1993 Hanes 500

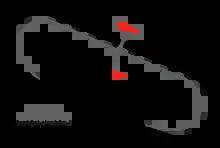
The layout of Martinsville Speedway, the venue where the race was held.

Martinsville Speedway is a NASCAR-owned stock car racing track located in Henry County, in Ridgeway, Virginia, just to the south of Martinsville. At 0.526 miles (0.847 km) in length, it is the shortest track in the NASCAR Cup Series. The track was also one of the first paved oval tracks in NASCAR, being built in 1947 by H. Clay Earles. It is also the only remaining race track that has been on the NASCAR circuit from its beginning in 1948.